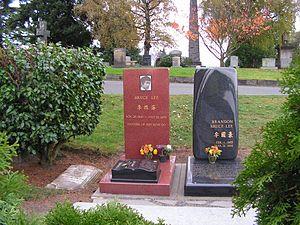
Brandon Lee est un acteur américain né le 1ᵉʳ février 1965 à Oakland en Californie et mort lors du tournage du film The Crow le 31 mars 1993 des suites d'une blessure accidentelle.